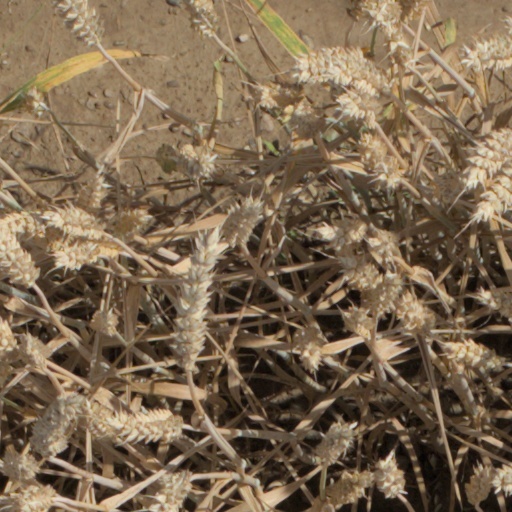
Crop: wheat